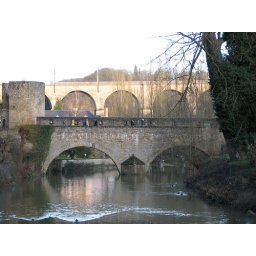
bridge across river in luxembourg